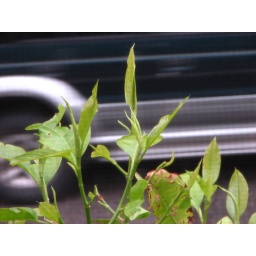
Zoomed on the leaf with a running car in background.